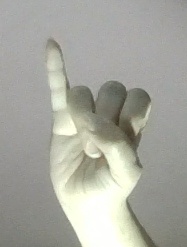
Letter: meem